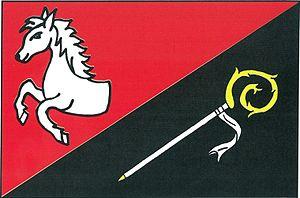
Vejprnice est une commune du district de Plzeň-Nord, dans la région de Plzeň, en République tchèque. Sa population s'élevait à 4 240 habitants en 2019.